Neil Simon

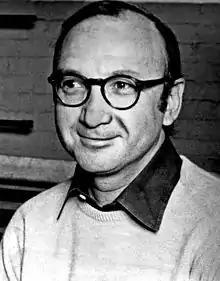
Simon in 1974

Marvin Neil Simon (July 4, 1927 – August 26, 2018) was an American playwright, screenwriter and author. He wrote more than 30 plays and nearly the same number of movie screenplays, mostly film adaptations of his plays. He received three Tony Awards and a Golden Globe Award, as well as nominations for four Academy Awards and four Primetime Emmy Awards. He was awarded a Special Tony Award in 1975, the Pulitzer Prize for Drama in 1991, the Kennedy Center Honors in 1995 and the Mark Twain Prize for American Humor in 2006.